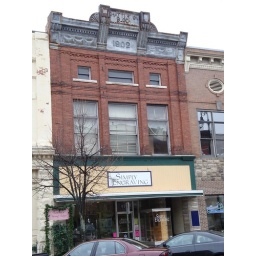
This building has been gutted by fire at least three times, but the facade stayed standing